Muslim conquest of the Levant

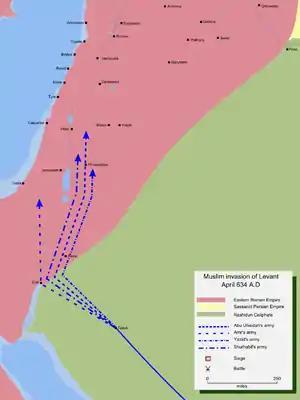
Map detailing Rashidun Caliphate's invasion of the Levant.

After successful campaigns against the Sassanids and the ensuing conquest of Iraq, Khalid established his stronghold in Iraq. While engaged with Sassanid forces, he also confronted the Ghassanids, Arab clients of the Byzantines. Medina soon recruited tribal contingents from all over the Arabian peninsula. Only those who had rebelled during the Ridda wars were excluded from the summons and remained excluded from Rashidun armies until 636, when Caliph Umar fell short of manpower for the Battle of Yarmouk and the Battle of al-Qādisiyyah. The tradition of raising armies from tribal contingents remained in use until 636, when Caliph Umar organised the army as a state department.